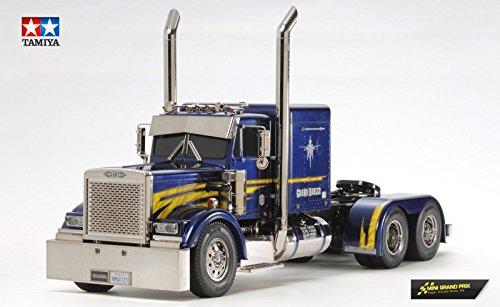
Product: Tamiya RC Grand Hauler Toy
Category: Toys & Games | Play Vehicles
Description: Take control of your very own big rig - this R/C model assembly kit recreates a massive boxy, customized truck like those seen in North America.
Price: $489.28
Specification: ProductDimensions:12x12x5inches|ItemWeight:4.41pounds|ShippingWeight:11.25pounds(Viewshippingratesandpolicies)|DomesticShipping:ItemcanbeshippedwithinU.S.|InternationalShipping:ThisitemcanbeshippedtoselectcountriesoutsideoftheU.S.LearnMore|ASIN:B00TFNGD4U|Itemmodelnumber:TMYTAM56344|Manufacturerrecommendedage:4yearsandup